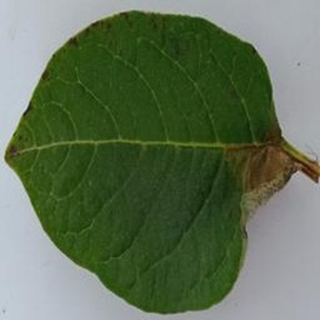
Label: potato_late_blight